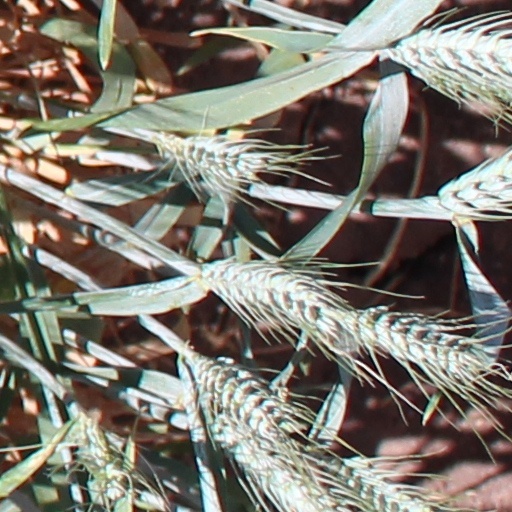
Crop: wheat